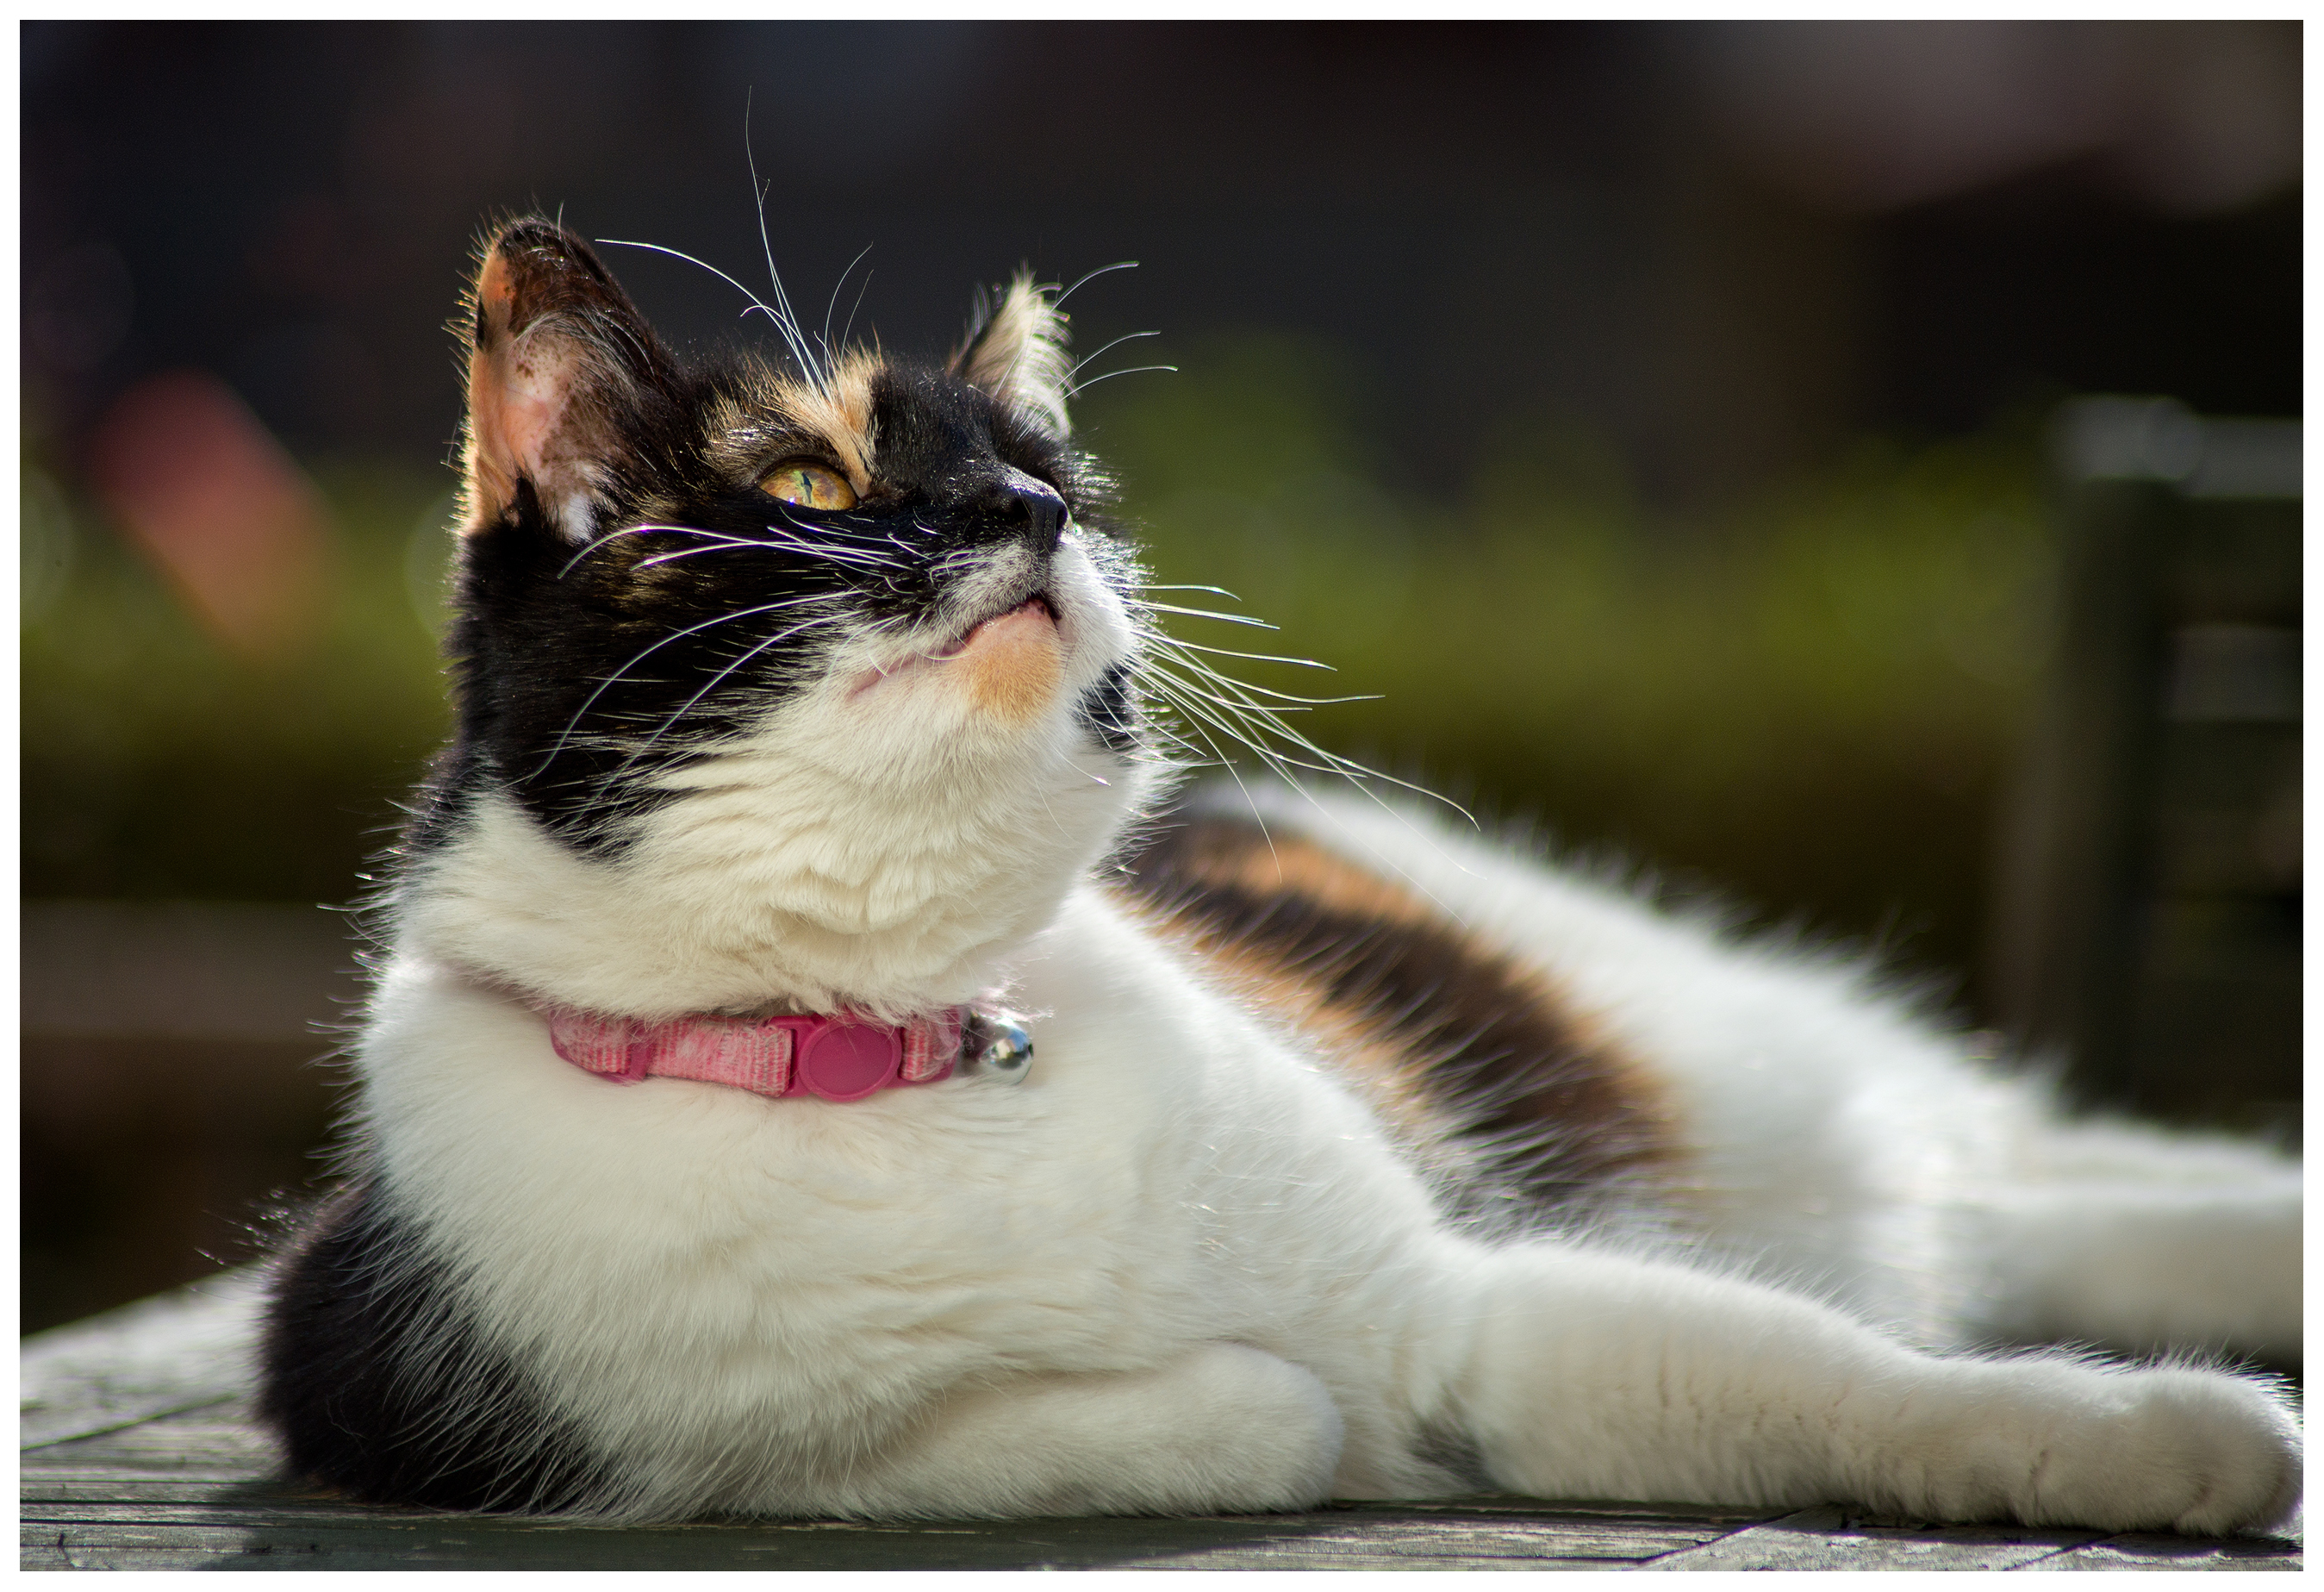
sharp, bokeh, animal, looking, pet, fur, green, cat, feline, mammal, nikon, yawn, laying, nose, eyes, whiskers, claws, eye, furry, ears, pussy, puss, vertebrate, tamron, lay, pointed, european shorthair, small to medium sized cats, cat like mammal, domestic short haired cat